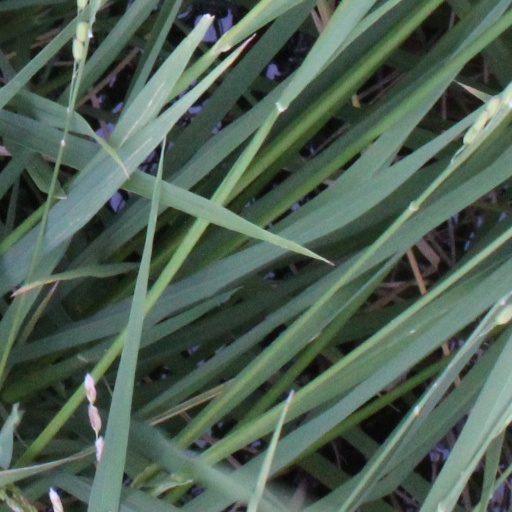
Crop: rice